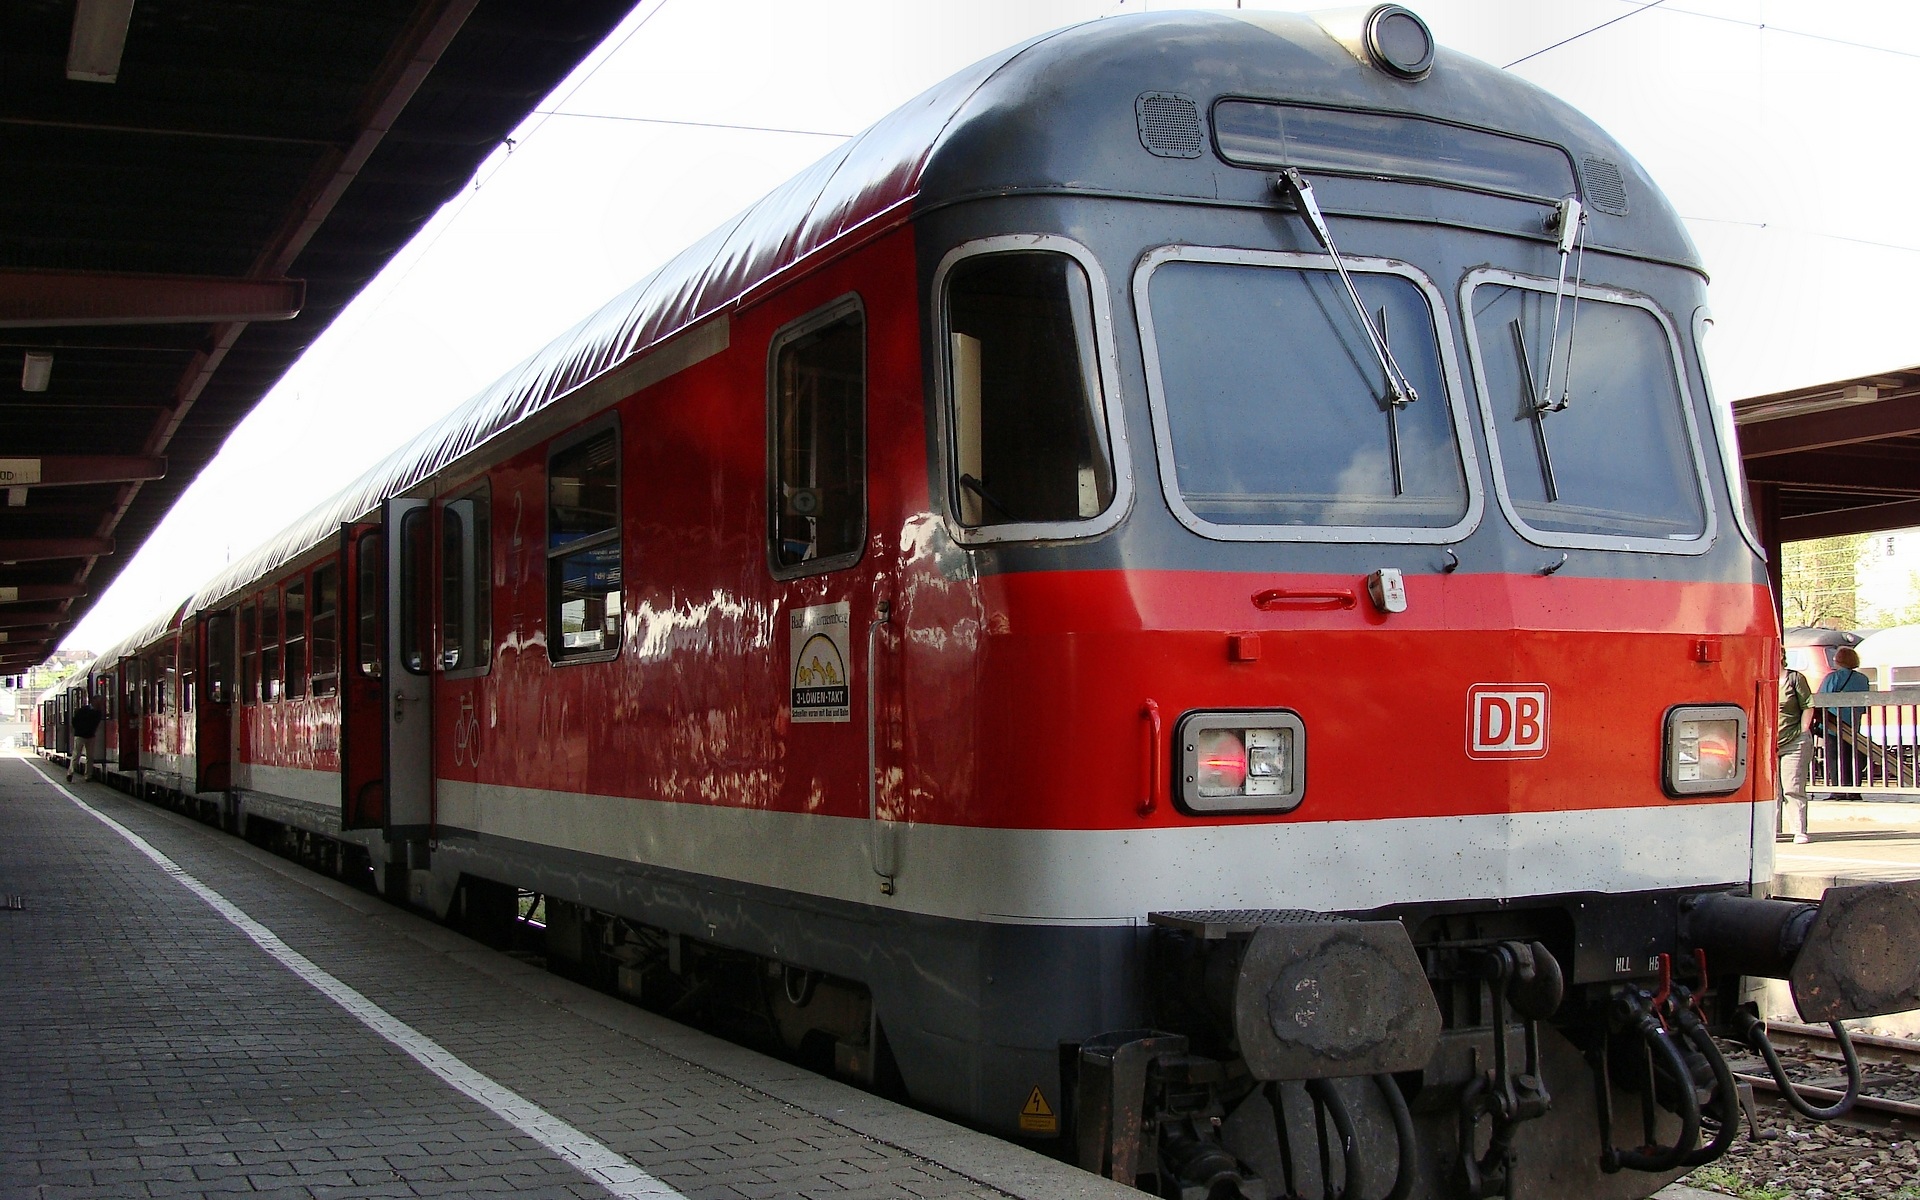
train, transport, vehicle, train station, public transport, locomotive, passenger, rail transport, electric locomotive, tax car, regional train, land vehicle, rolling stock, metropolitan area, railroad car, passenger car, hbf ulm, karlsruher head